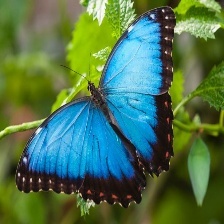
Species: ULYSES